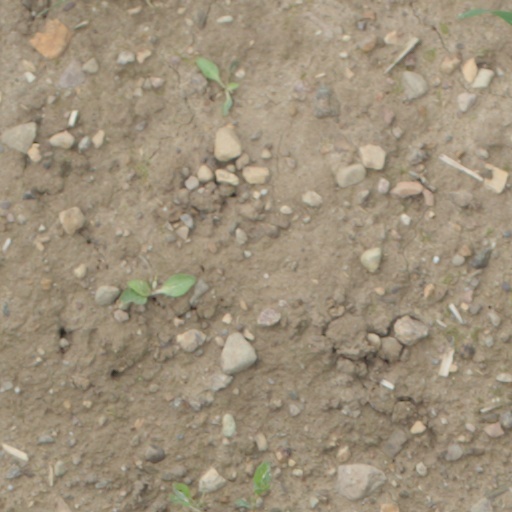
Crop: wheat